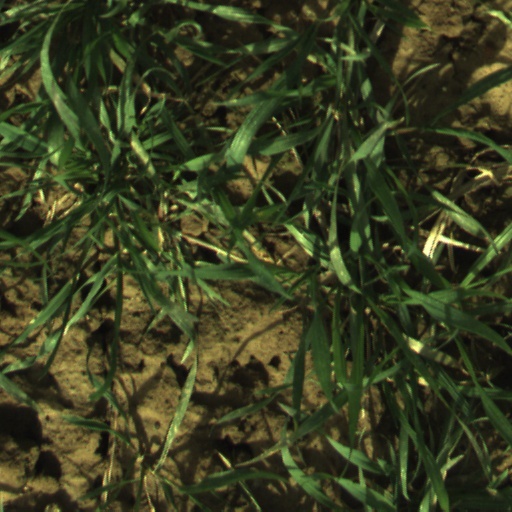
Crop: wheat